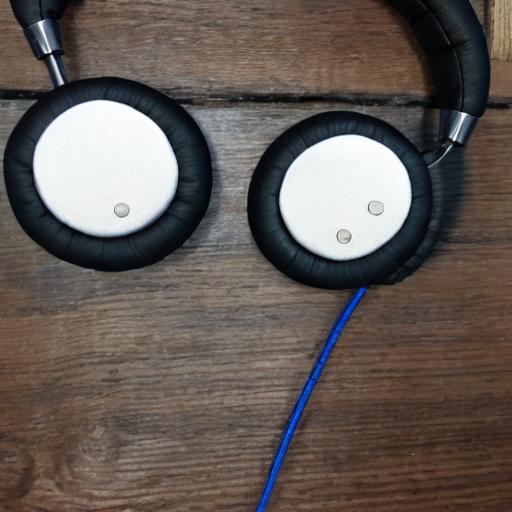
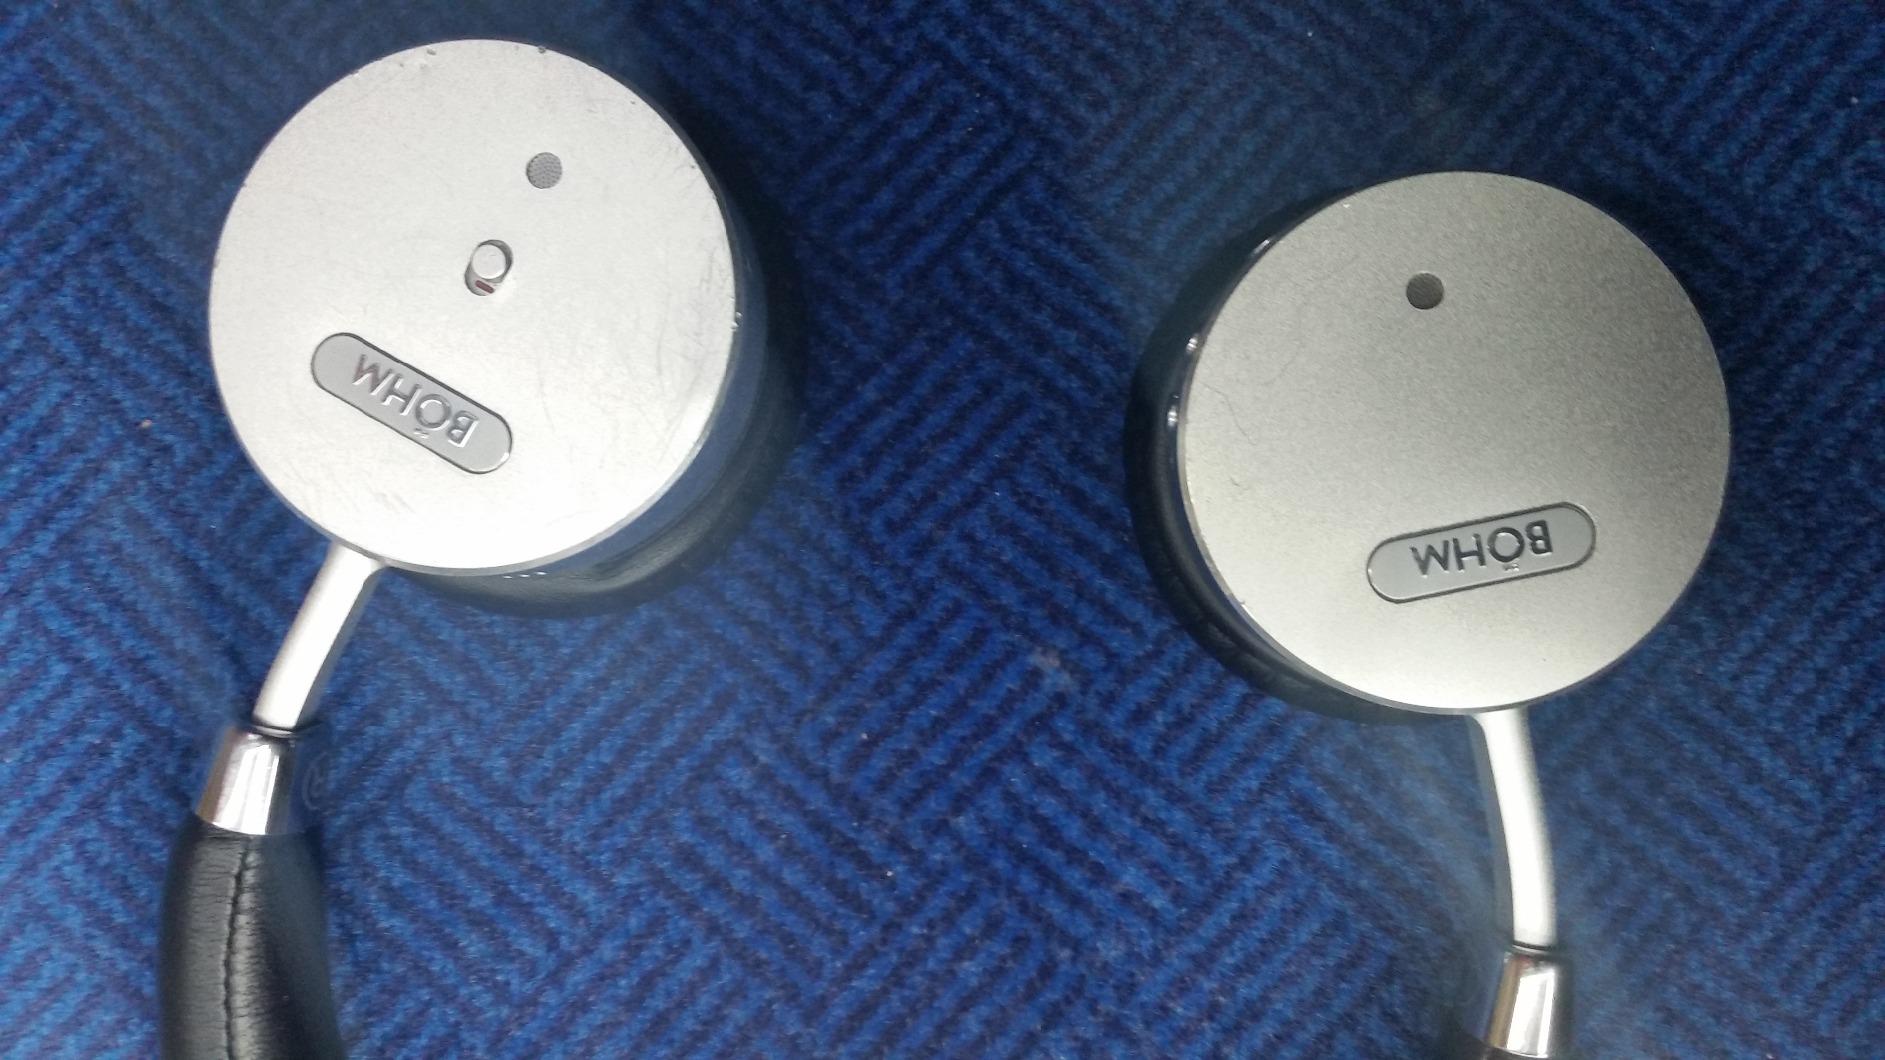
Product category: headphones
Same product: no